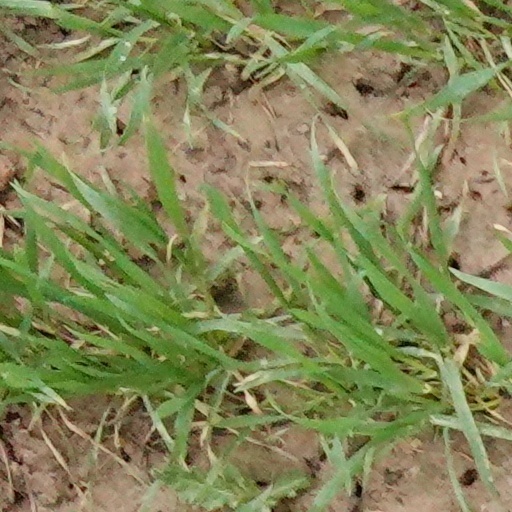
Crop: wheat